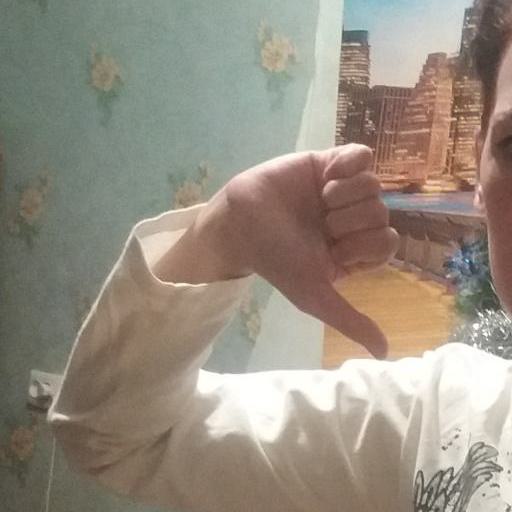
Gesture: dislike